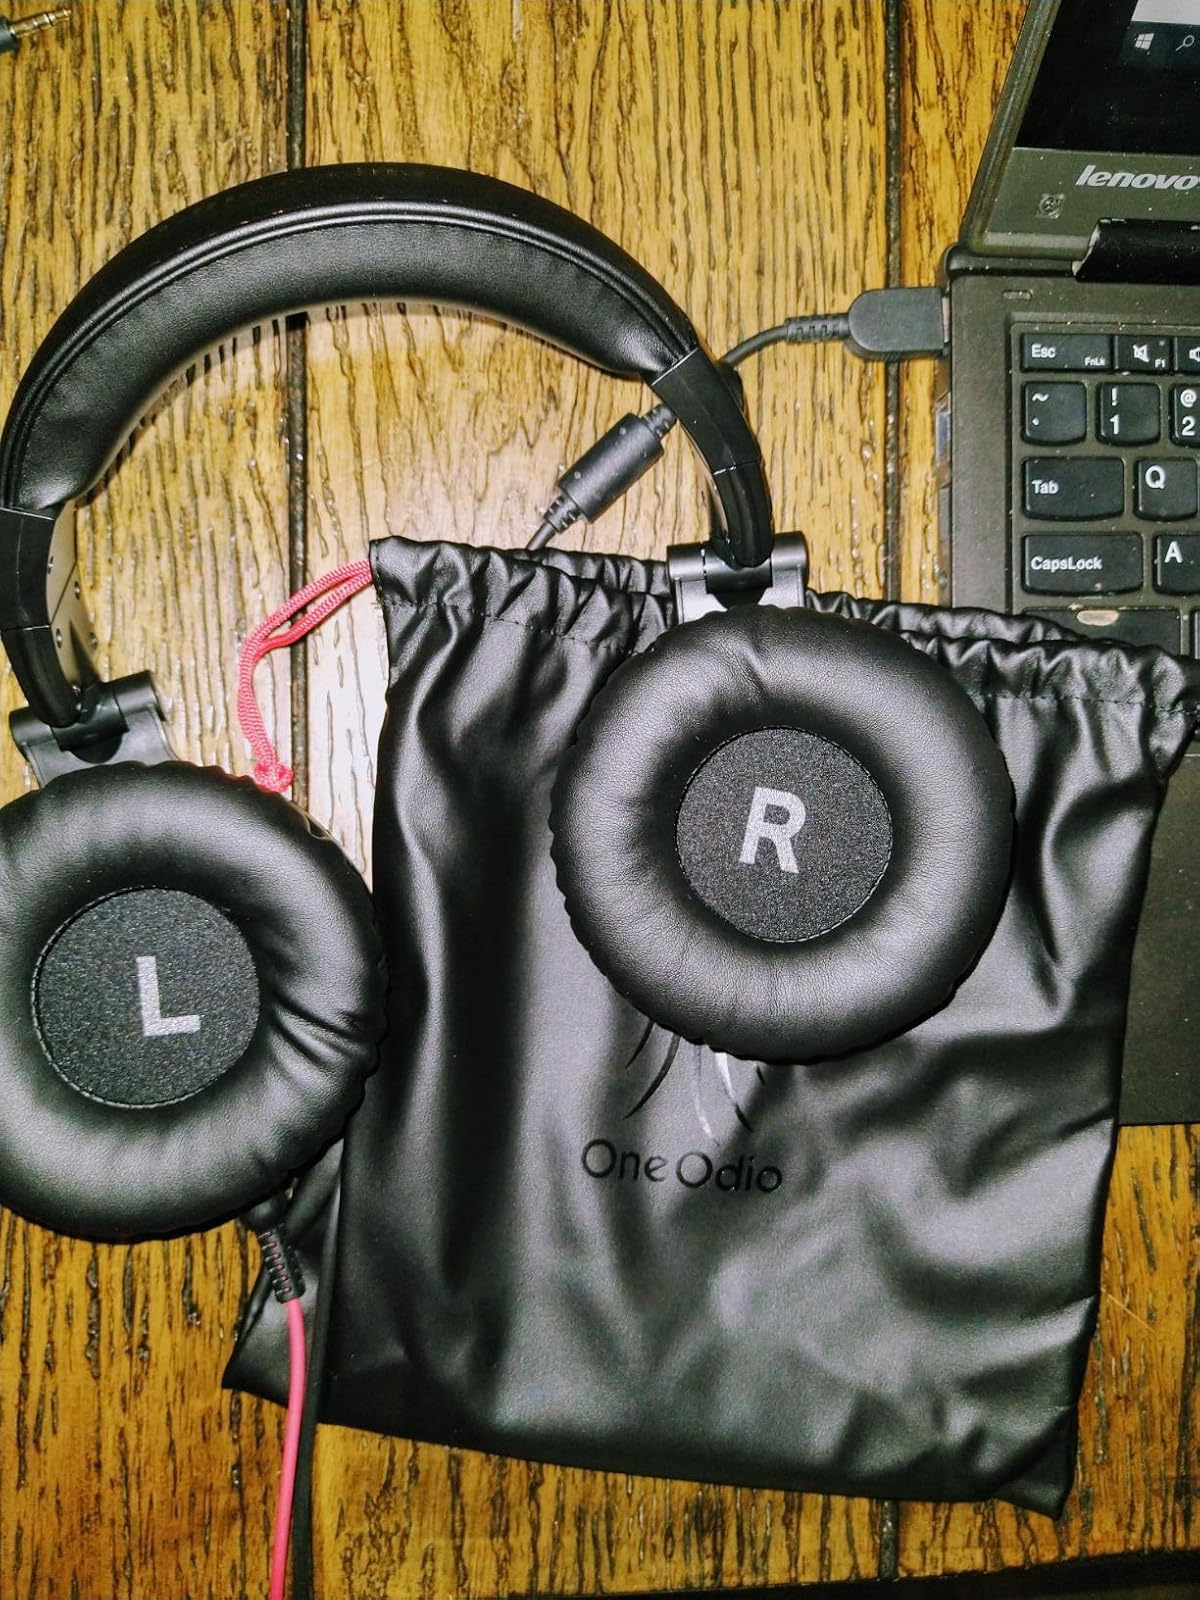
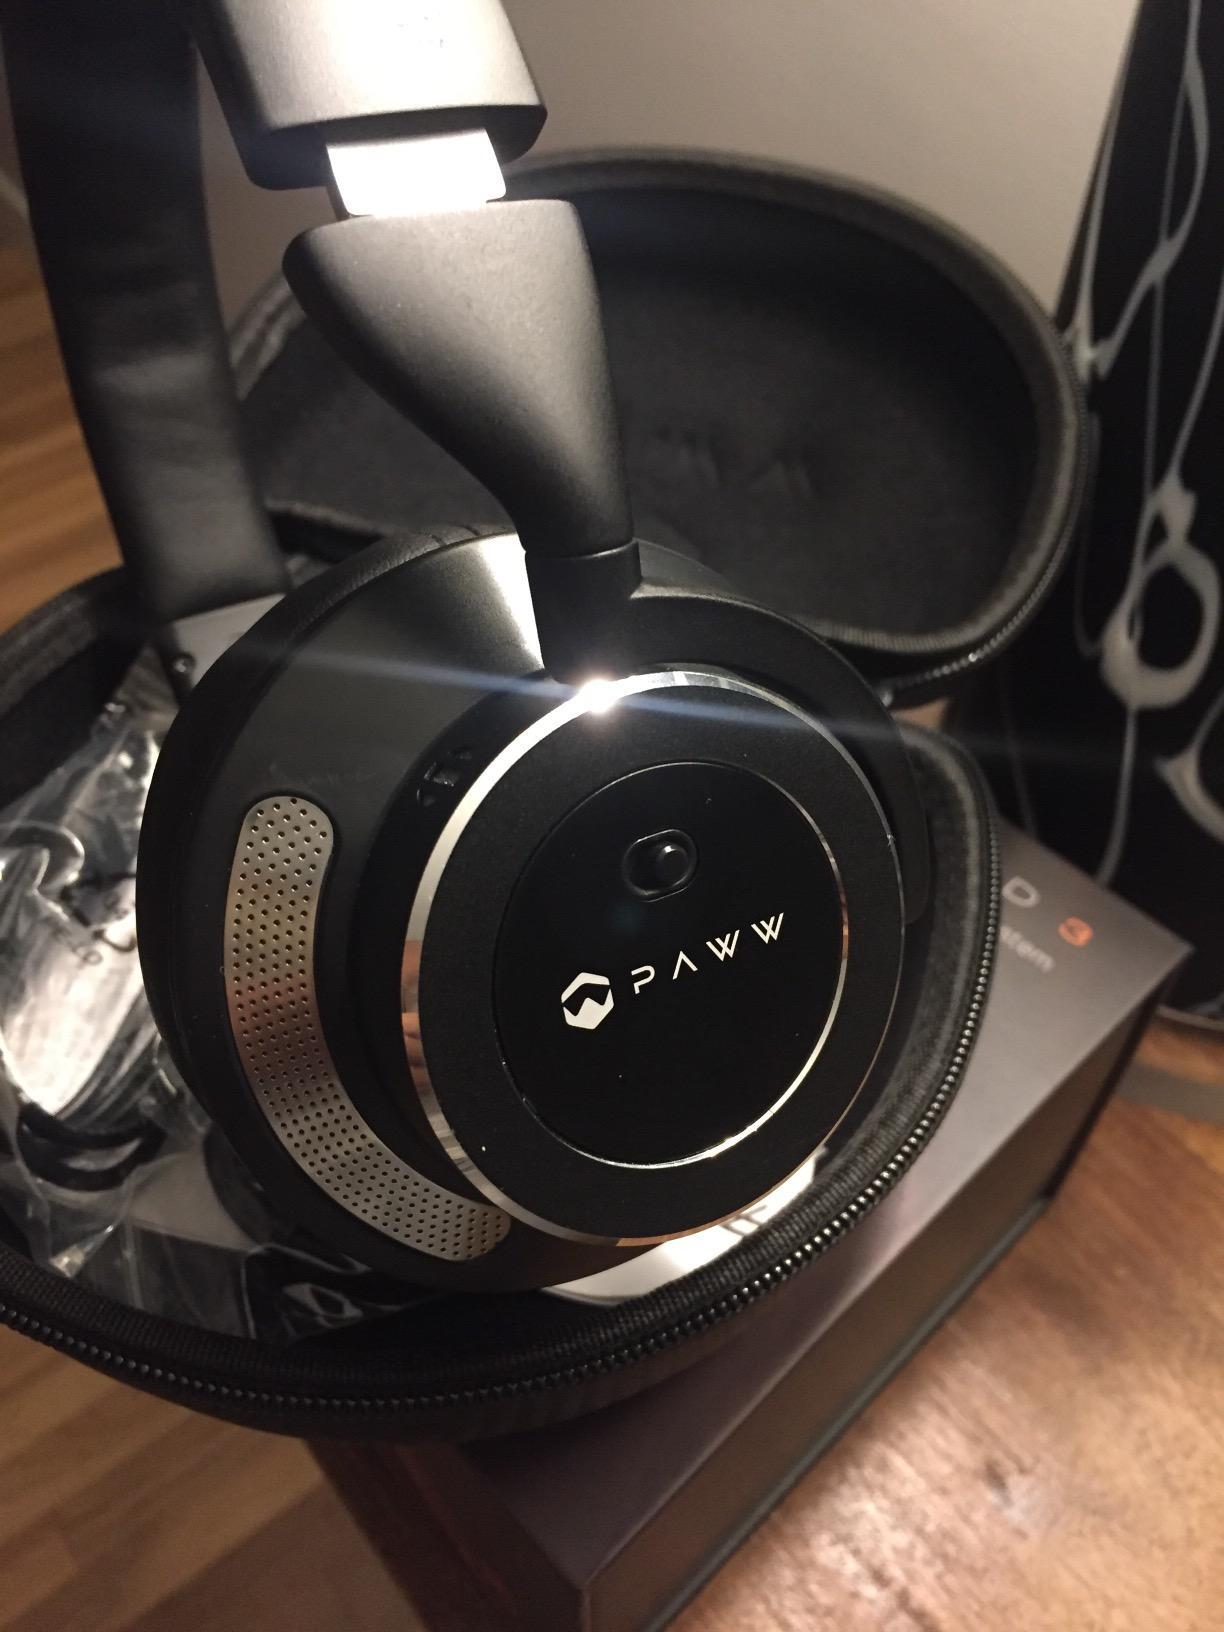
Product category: headphones
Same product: no